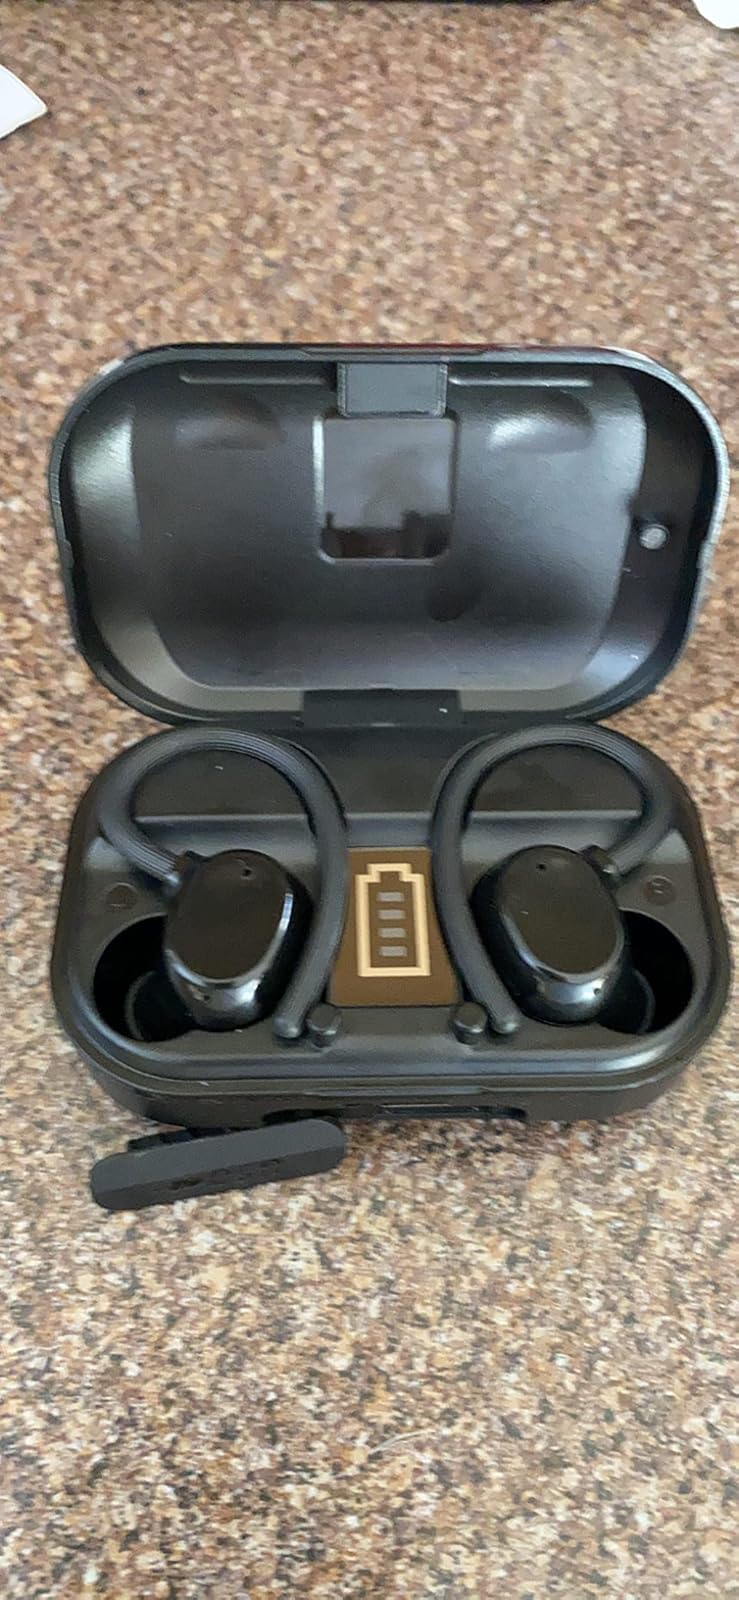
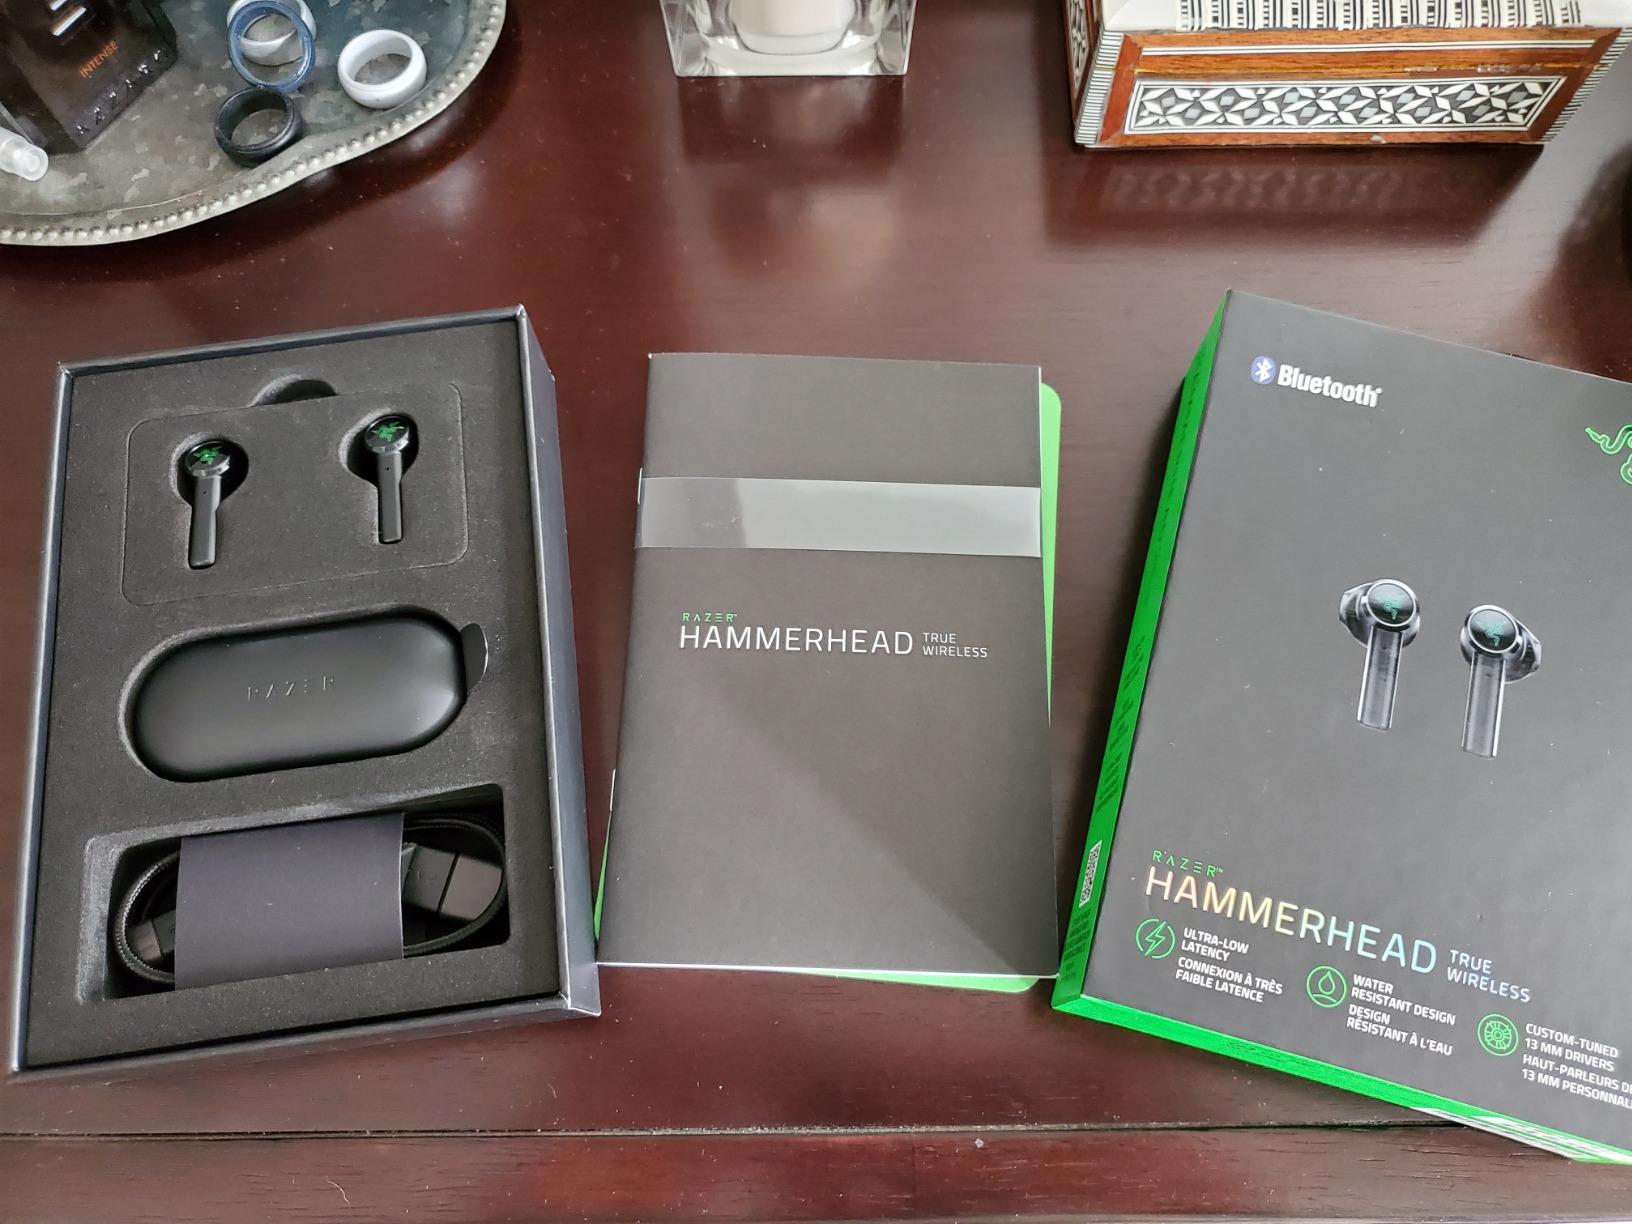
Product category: earbuds
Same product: no